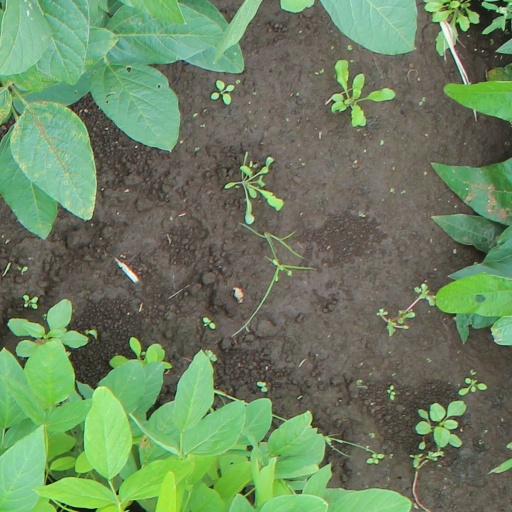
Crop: soybean